Vulcania (film)

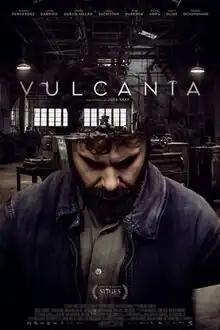
Spanish film poster

Vulcania is a 2015 dystopian drama film directed by José Skaf from a screenplay by Diego Soto which stars Miquel Fernández and Aura Garrido alongside Ginés García Millán, José Sacristán, Ana Wagener, Silvia Abril, Jaime Olías, and Rubén Ochandiano. It is a Spanish-French-Swedish international co-production.